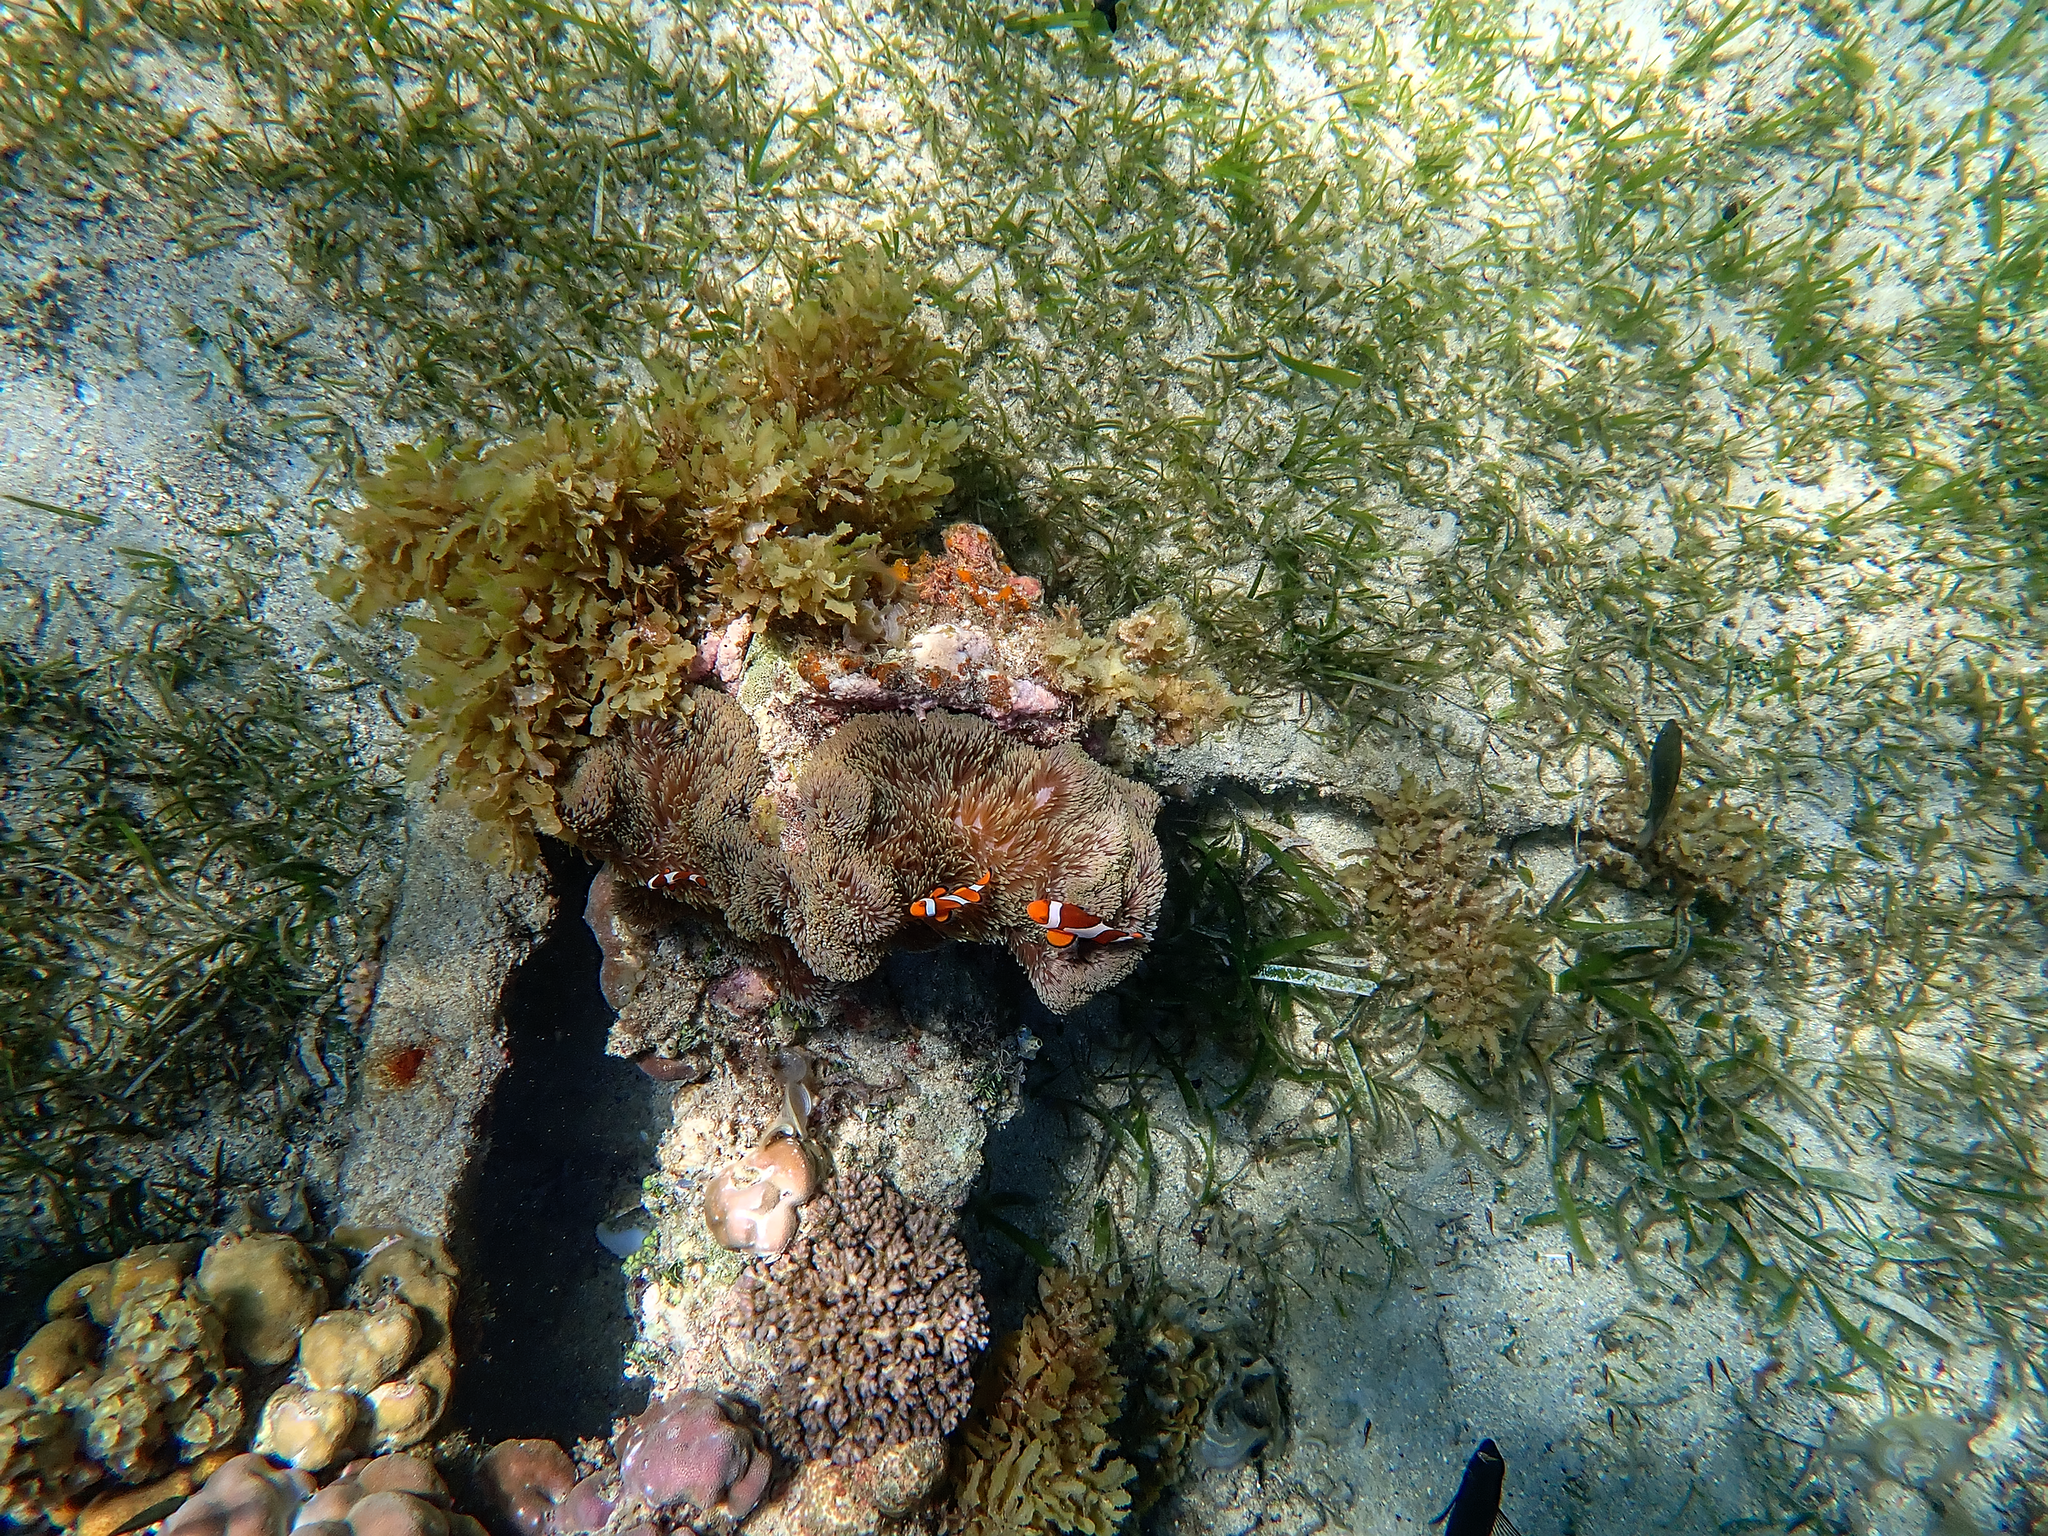
Amphiprion ocellaris (Ocellaris Anemonefish)